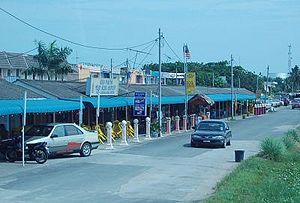
Sekinchan est une ville en Malaisie dans l'état de Selangor. Sekinchan est bordé par le détroit de Malacca.